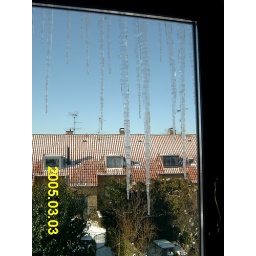
bedroom window here in Copenhagen, with some nice icicles